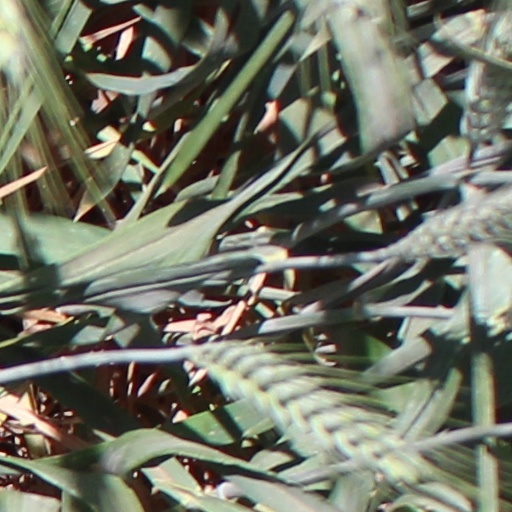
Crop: wheat